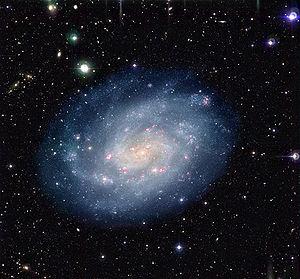
NGC 300 est une galaxie spirale, située à environ 6,5 millions d'années-lumière de la Terre, dans la constellation du Sculpteur. Elle a été découverte par l'astronome australien James Dunlop en 1826.